Geothermal heating

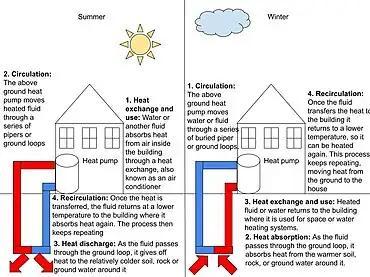
Geothermal heating

Geothermal heating is the direct use of geothermal energy for some heating applications. Humans have taken advantage of geothermal heat this way since the Paleolithic era. Approximately seventy countries made direct use of a total of 270 PJ of geothermal heating in 2004. As of 2007, 28 GW of geothermal heating capacity is installed around the world, satisfying 0.07% of global primary energy consumption. Thermal efficiency is high since no energy conversion is needed, but capacity factors tend to be low (around 20%) since the heat is mostly needed in the winter.